Japan and the Holocaust

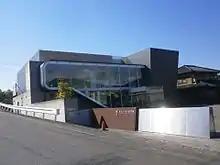
Holocaust Education Center in Fukuyama, Hiroshima

Awareness of the Holocaust in Japan did not immediately increase after the war ended, as neither the Japanese authorities nor the United States occupying forces saw the topic as particularly significant. This changed in the early 1950s, as the topic became popularized by the translation of "The Diary of Anne Frank", which was published in Japan in 1952 and sold several million copies. In 1995, the , the only Holocaust-dedicated museum in Asia, was opened.